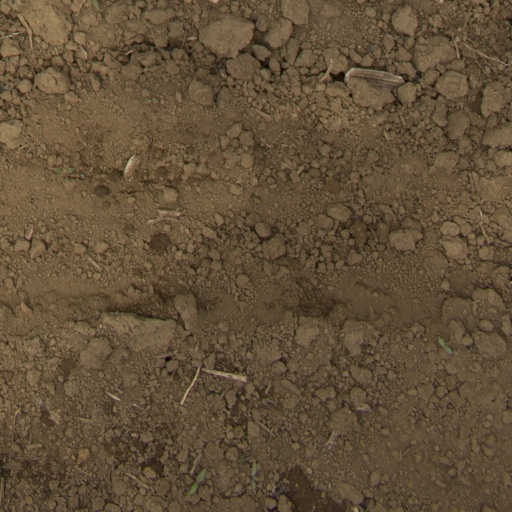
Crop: Jerusalem artichoke